Saint-Gaudens National Historical Park

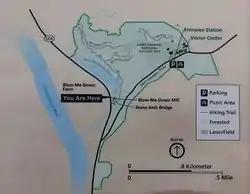
Site map

Saint-Gaudens National Historical Park in Cornish, New Hampshire, preserves the home, gardens, and studios of Augustus Saint-Gaudens (1848–1907), one of America's foremost sculptors. The house and grounds of the National Historic Site served as his summer residence from 1885 to 1897, his permanent home from 1900 until his death in 1907, and the center of the Cornish Art Colony. There are three hiking trails that explore the park's natural areas. Original sculptures are on exhibit, along with reproductions of his greatest masterpieces. It is located on Saint-Gaudens Road in Cornish, off New Hampshire Route 12A.